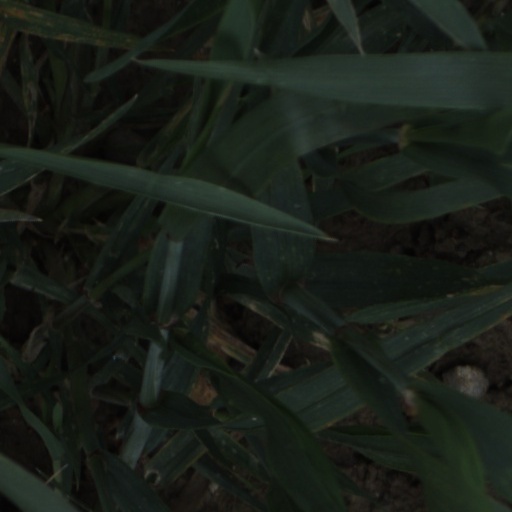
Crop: wheat